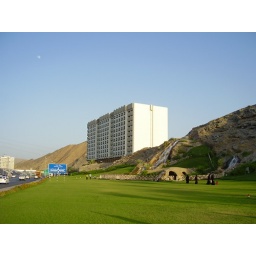
Hatat house my office is in 2nd floor